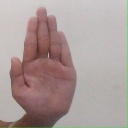
अक्षर: ध